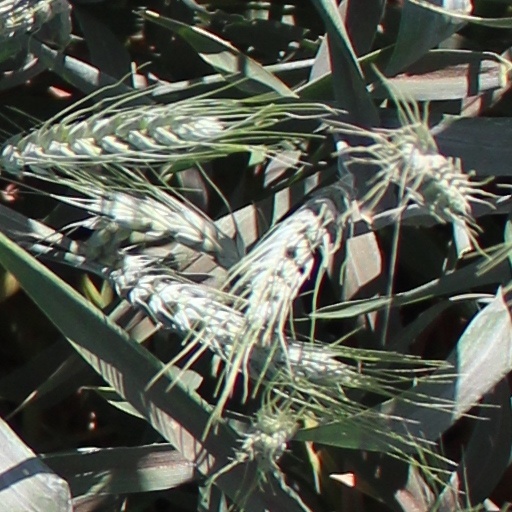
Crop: wheat